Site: brandenburg
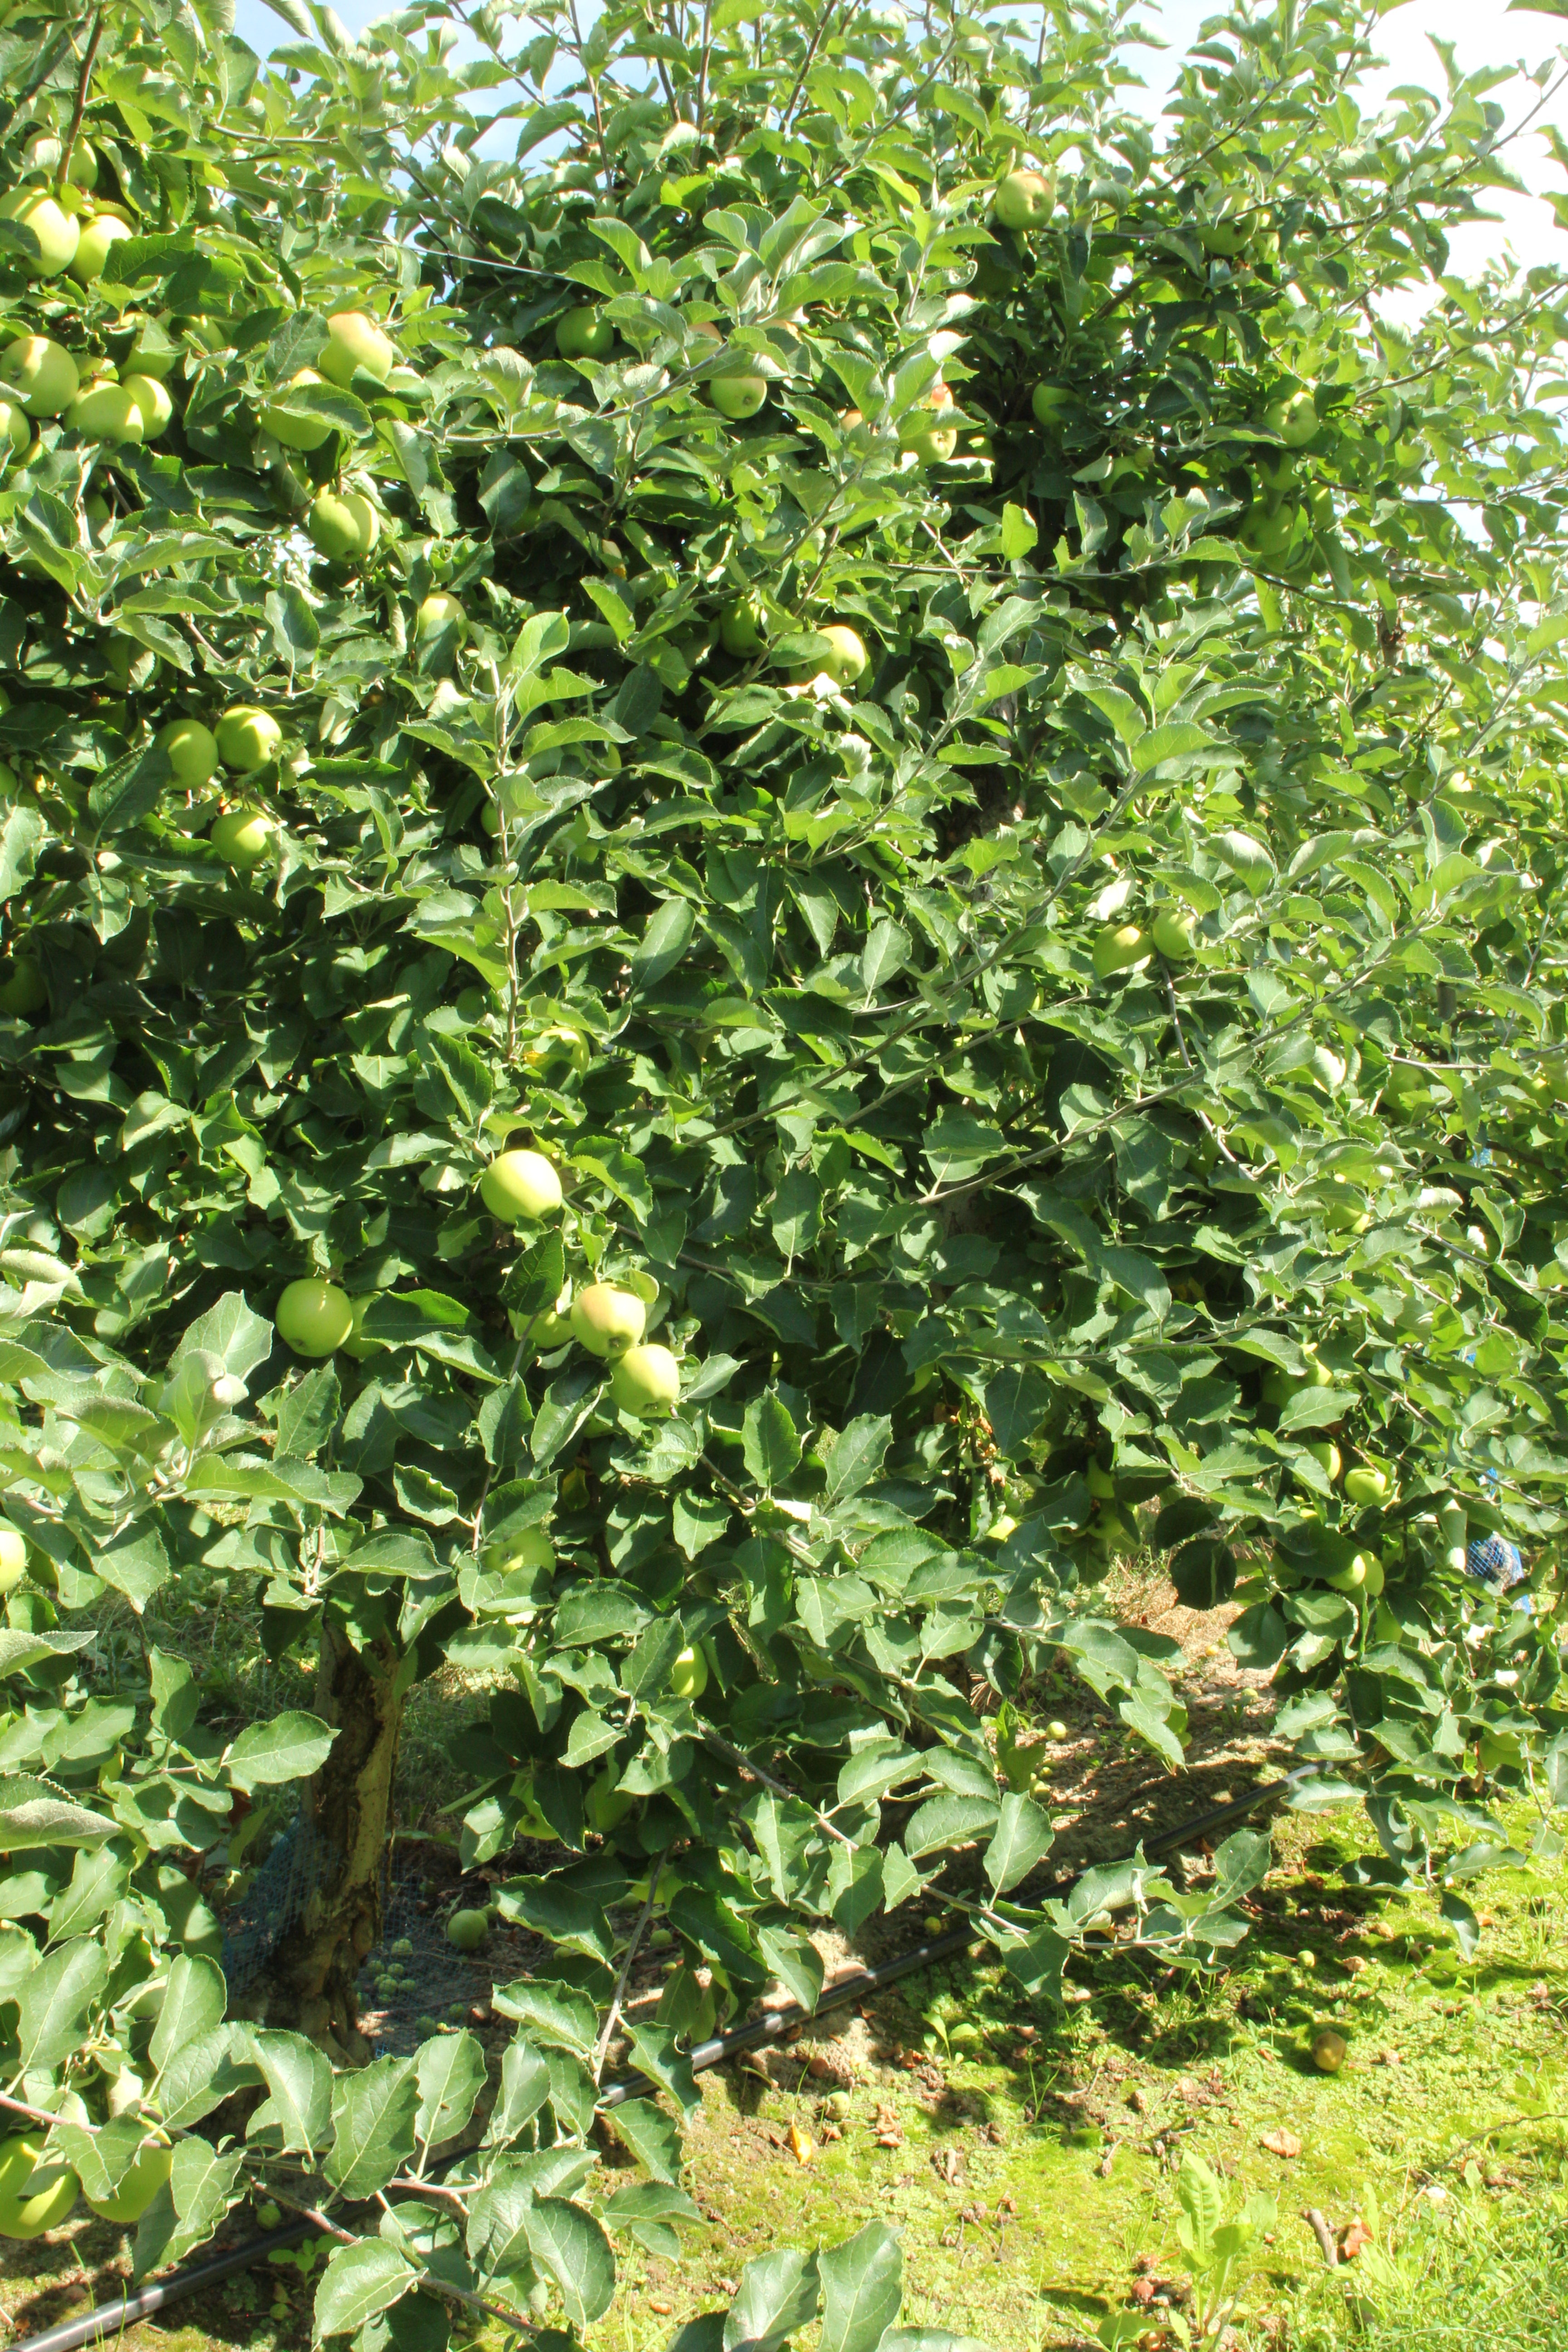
Growth stage (BBCH 77): Development of fruit